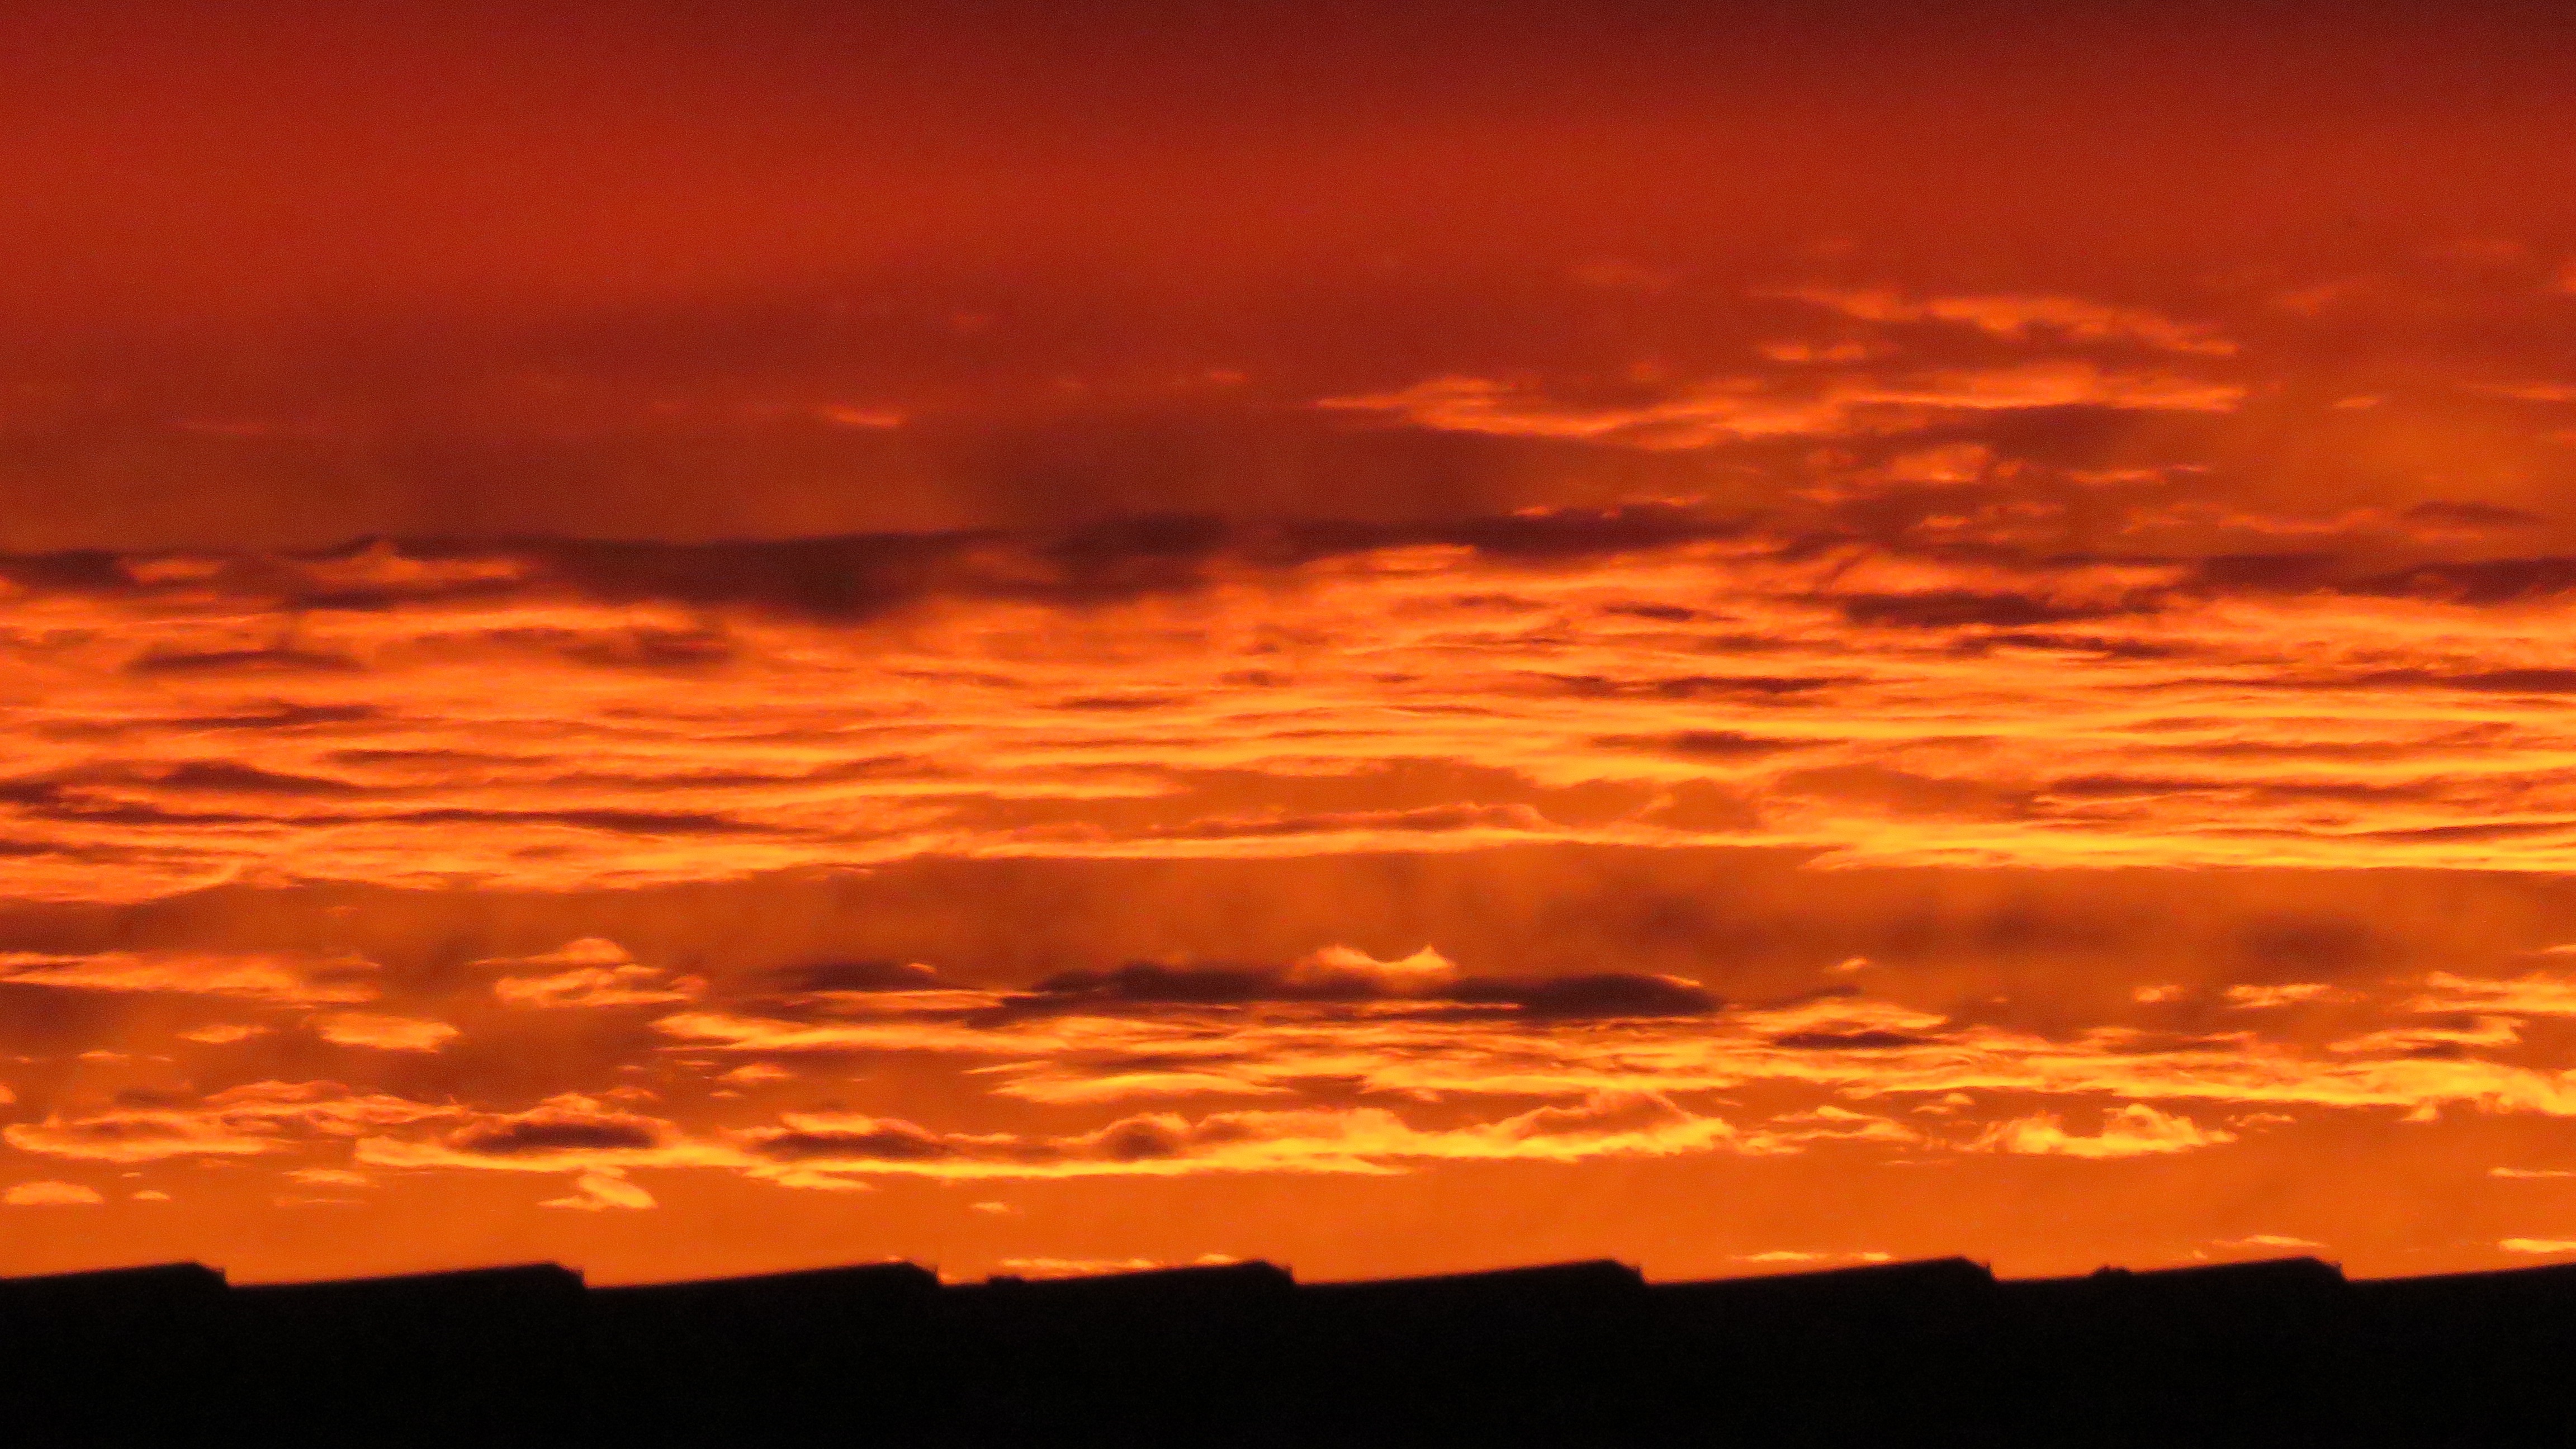
sea, horizon, cloud, sky, sun, sunrise, sunset, sunlight, morning, dawn, atmosphere, dusk, evening, clouds, afterglow, evening sky, red sky at morning